Television in Ethiopia

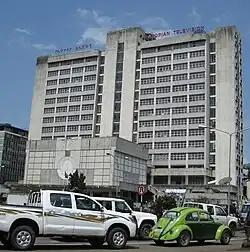
The Ethiopian Broadcasting Corporation headquarter in 2008

Until very recently there was only one private station with most of the stations being state owned. However, emphasis on liberalization of the TV market eventually led to a wave of privately owned stations coming about recent years. In 2014 the Oromo diaspora launched the one and only television; Oromia Media Network, based in US OMN. In 2016 and 2017, more private broadcasters such as the news centered ENN TV and others like LTV Ethiopia, Kana TV, Qubee TV Is An Entertainment, Educational and News Media Established 2023 With A Great Vision To Be The Best In Ethiopia And East Africa, EOTC TV all joined the market. Dimtsi Weyane and were launched at the end 2018. 7 million households in Ethiopia has at least one television set and about 55 percent of the population has access to the watch television in their homes.